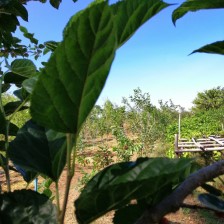
Variety: BlackAustralia